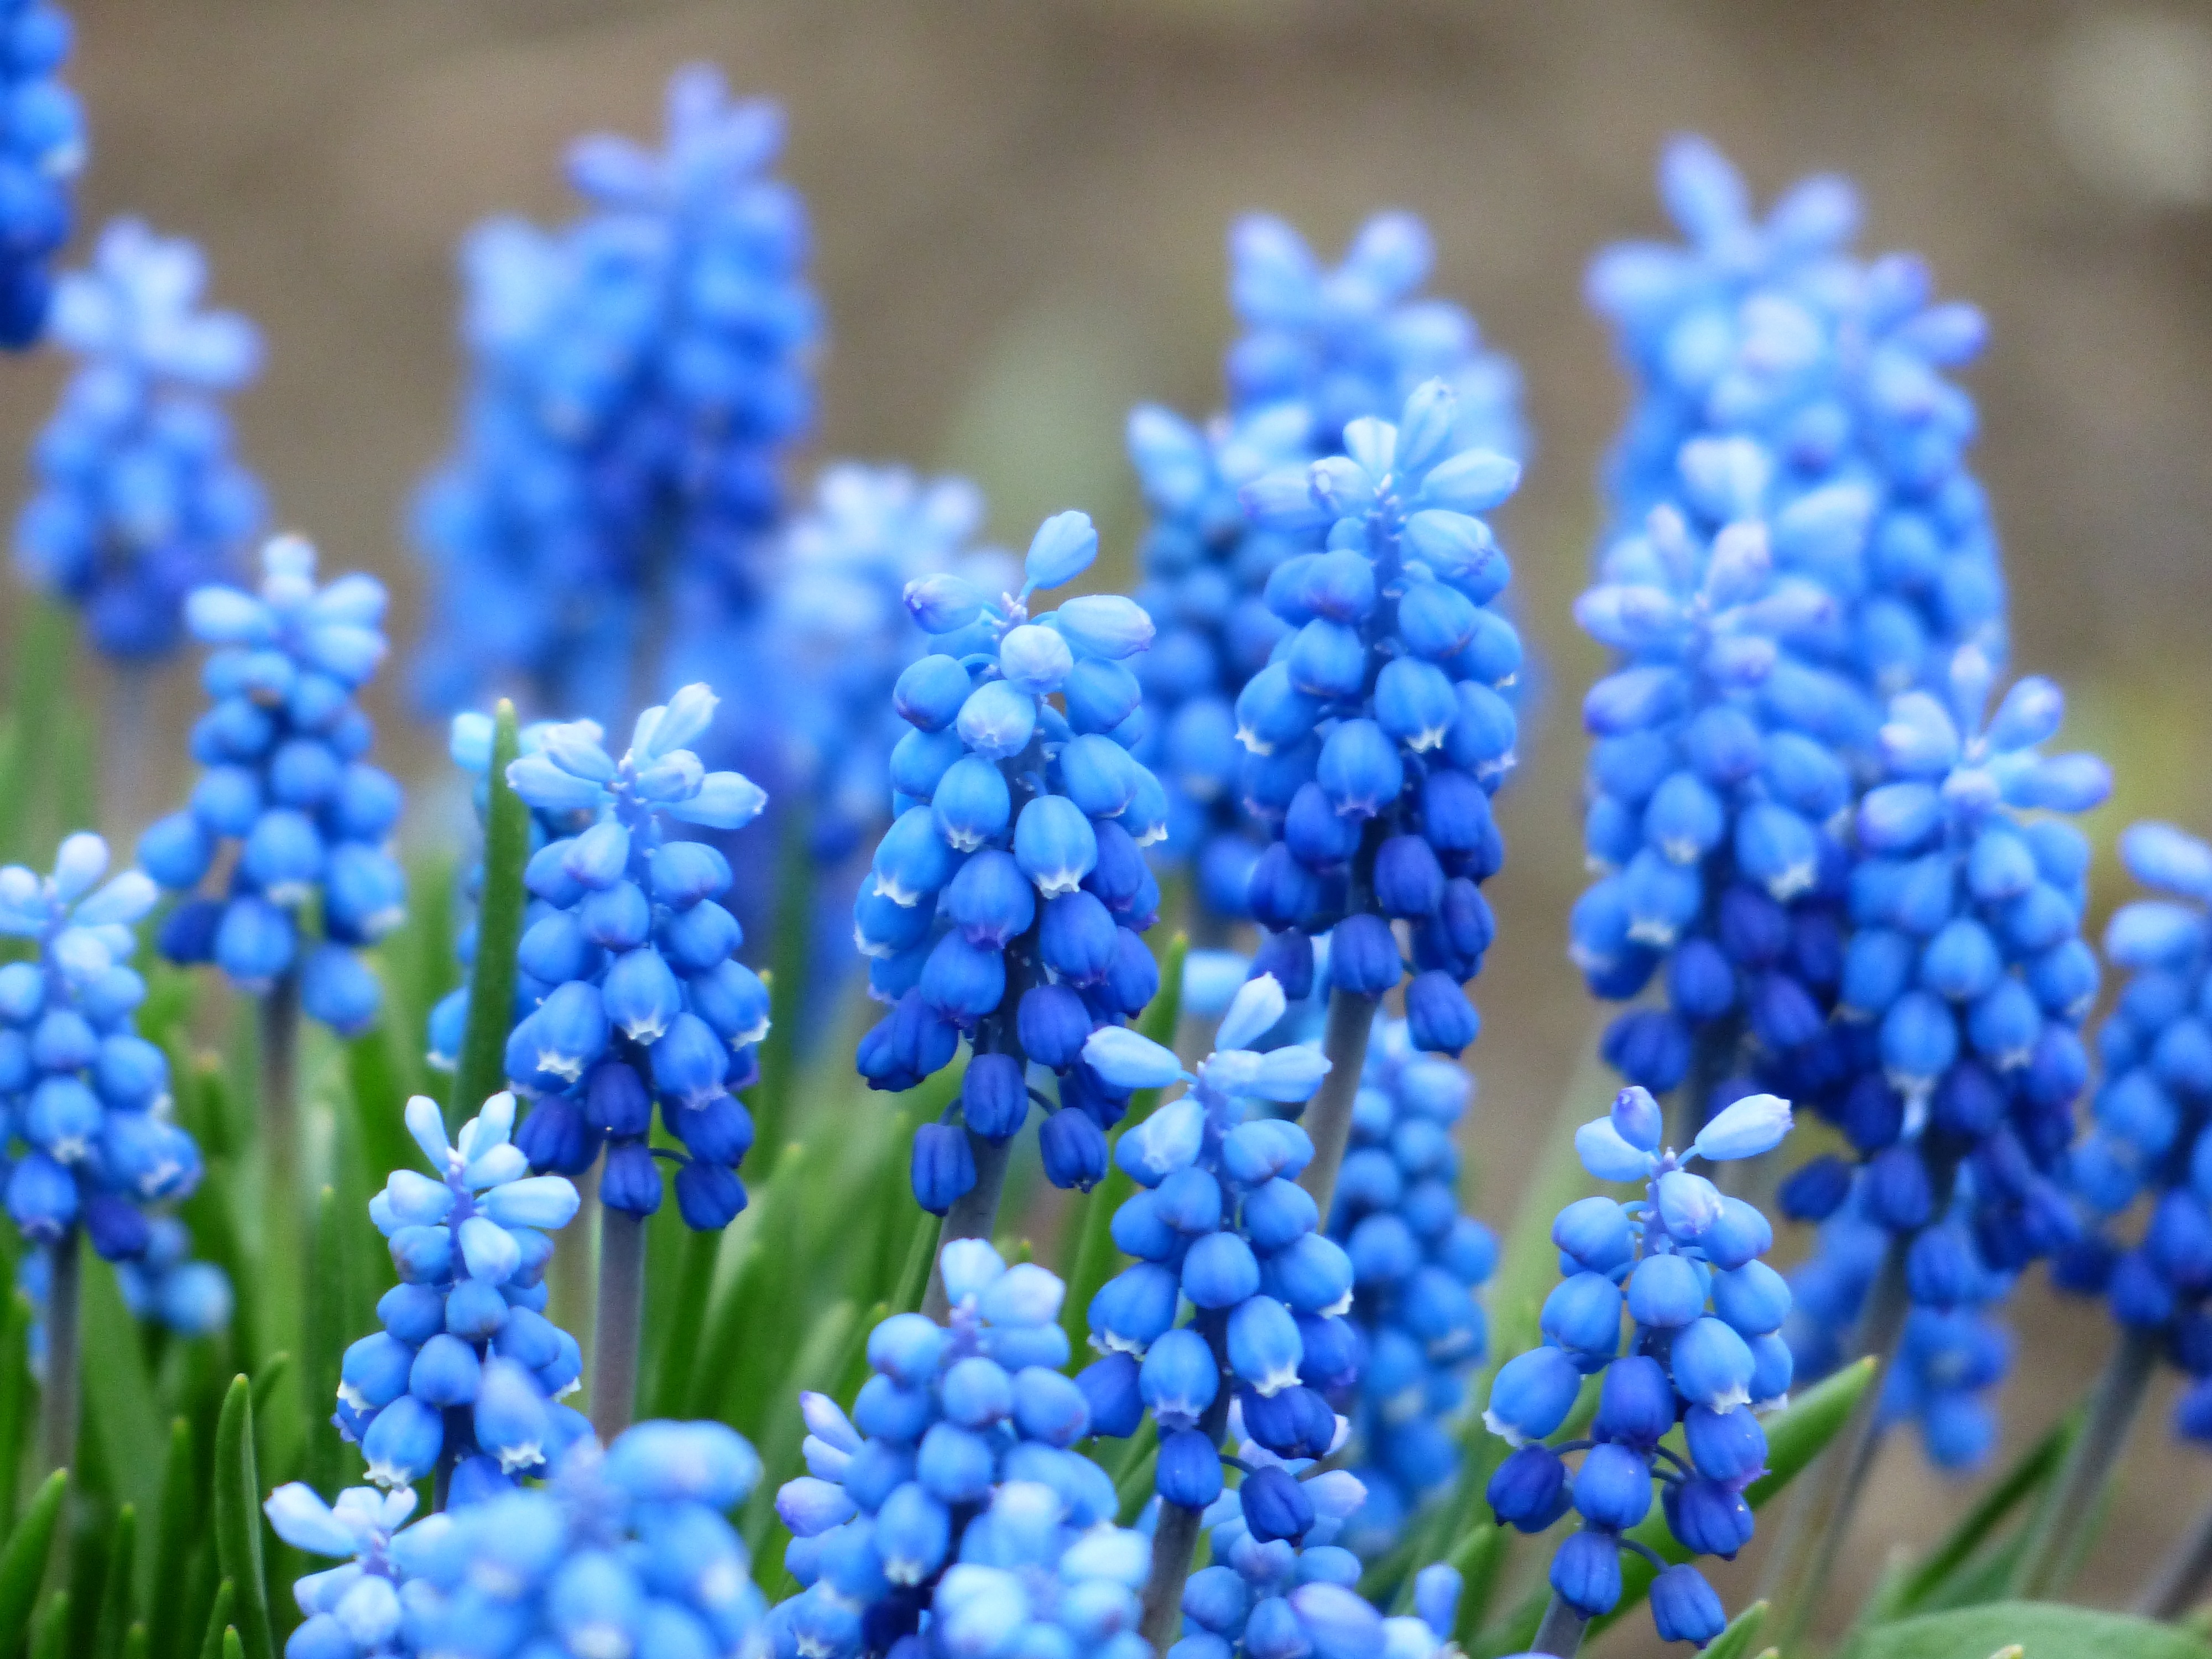
blossom, plant, flower, bloom, bell, spring, botany, blue, colorful, garden, bright, muscari, bluebonnet, hyacinth, lupin, macro photography, ornamental plant, garden plant, flowering plant, inflorescences, asparagaceae, muscari neglectum, asparagus plant, traubenf rmige inflorescences, common grape hyacinth, muscari botryoides, vineyard traubenhyazinthe, muscari racemosum, overlooked traubenhyazinthe, unrecognized traubenhyazinthe, land plant, english lavender